North American F-107

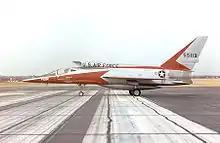
A side-view of North American F-107A #2 "55-5119" at the NMUSAF.

The aircraft's most distinguishing feature is its dorsal-mounted variable-area inlet duct (VAID). While the VAID was at the time a system unique to the F-107A, it is now considered to be an early form of variable geometry intake ramp which automatically controlled the amount of air fed to the jet engine. Although the preliminary design of the air intake was originally located in a chin position under the fuselage like the Vought F-8 Crusader, the air intake was eventually mounted in an unconventional position directly above and just behind the cockpit. The VAID system proved to be very efficient and NAA used the design concept on their A-5 Vigilante, XB-70 Valkyrie and XF-108 Rapier designs.